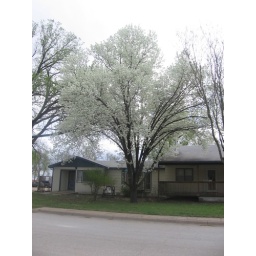
white flowering tree in neighbor's yard